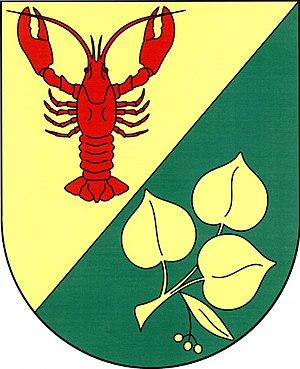
Rakovice est une commune du district de Písek, dans la région de Bohême-du-Sud, en République tchèque. Sa population s'élevait à 219 habitants en 2017.